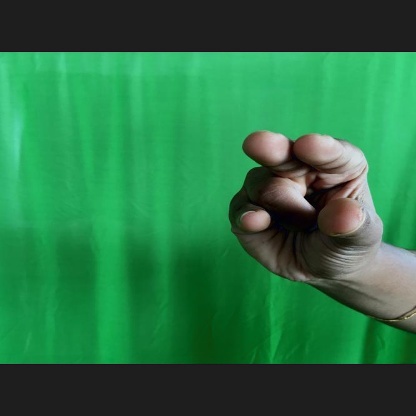
Mudra: Kangulam